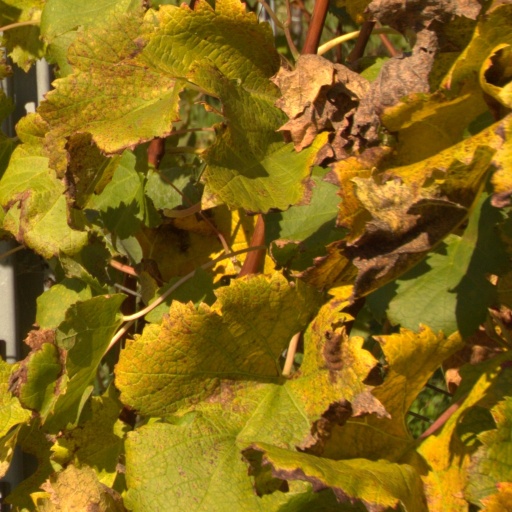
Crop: grape